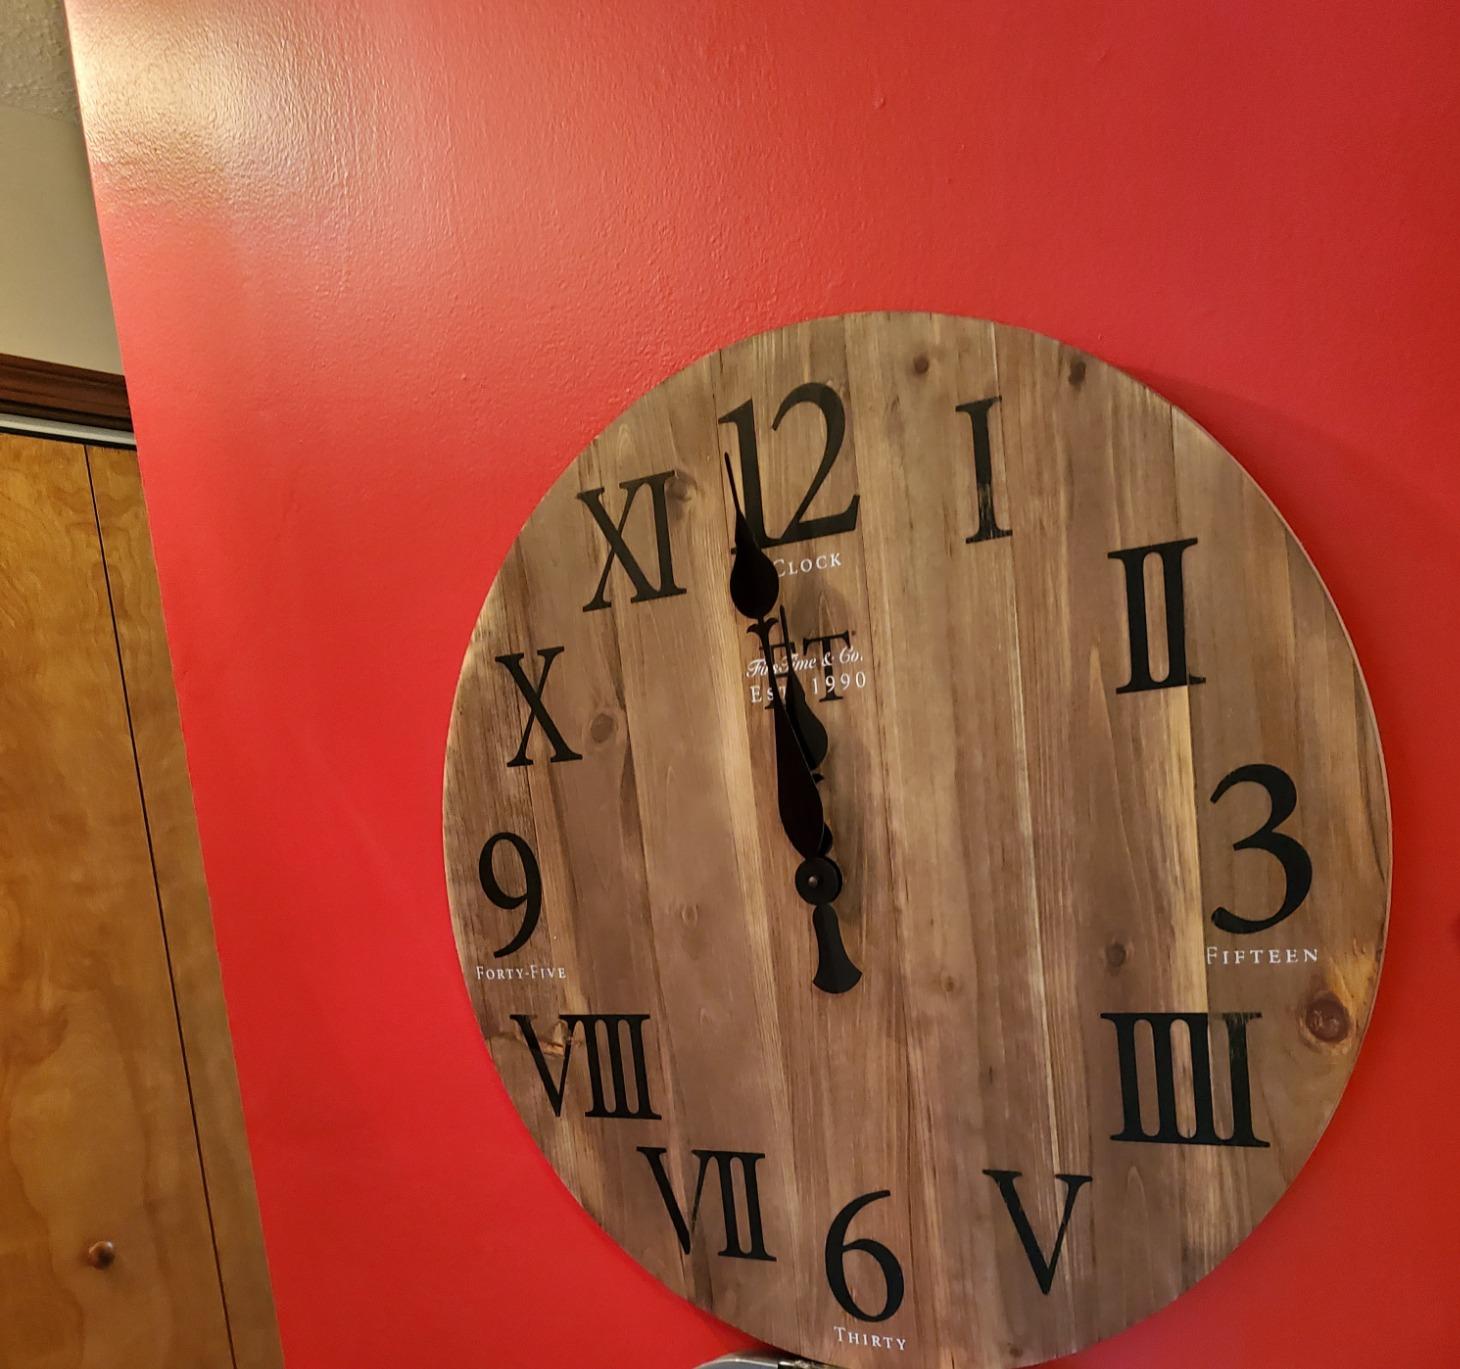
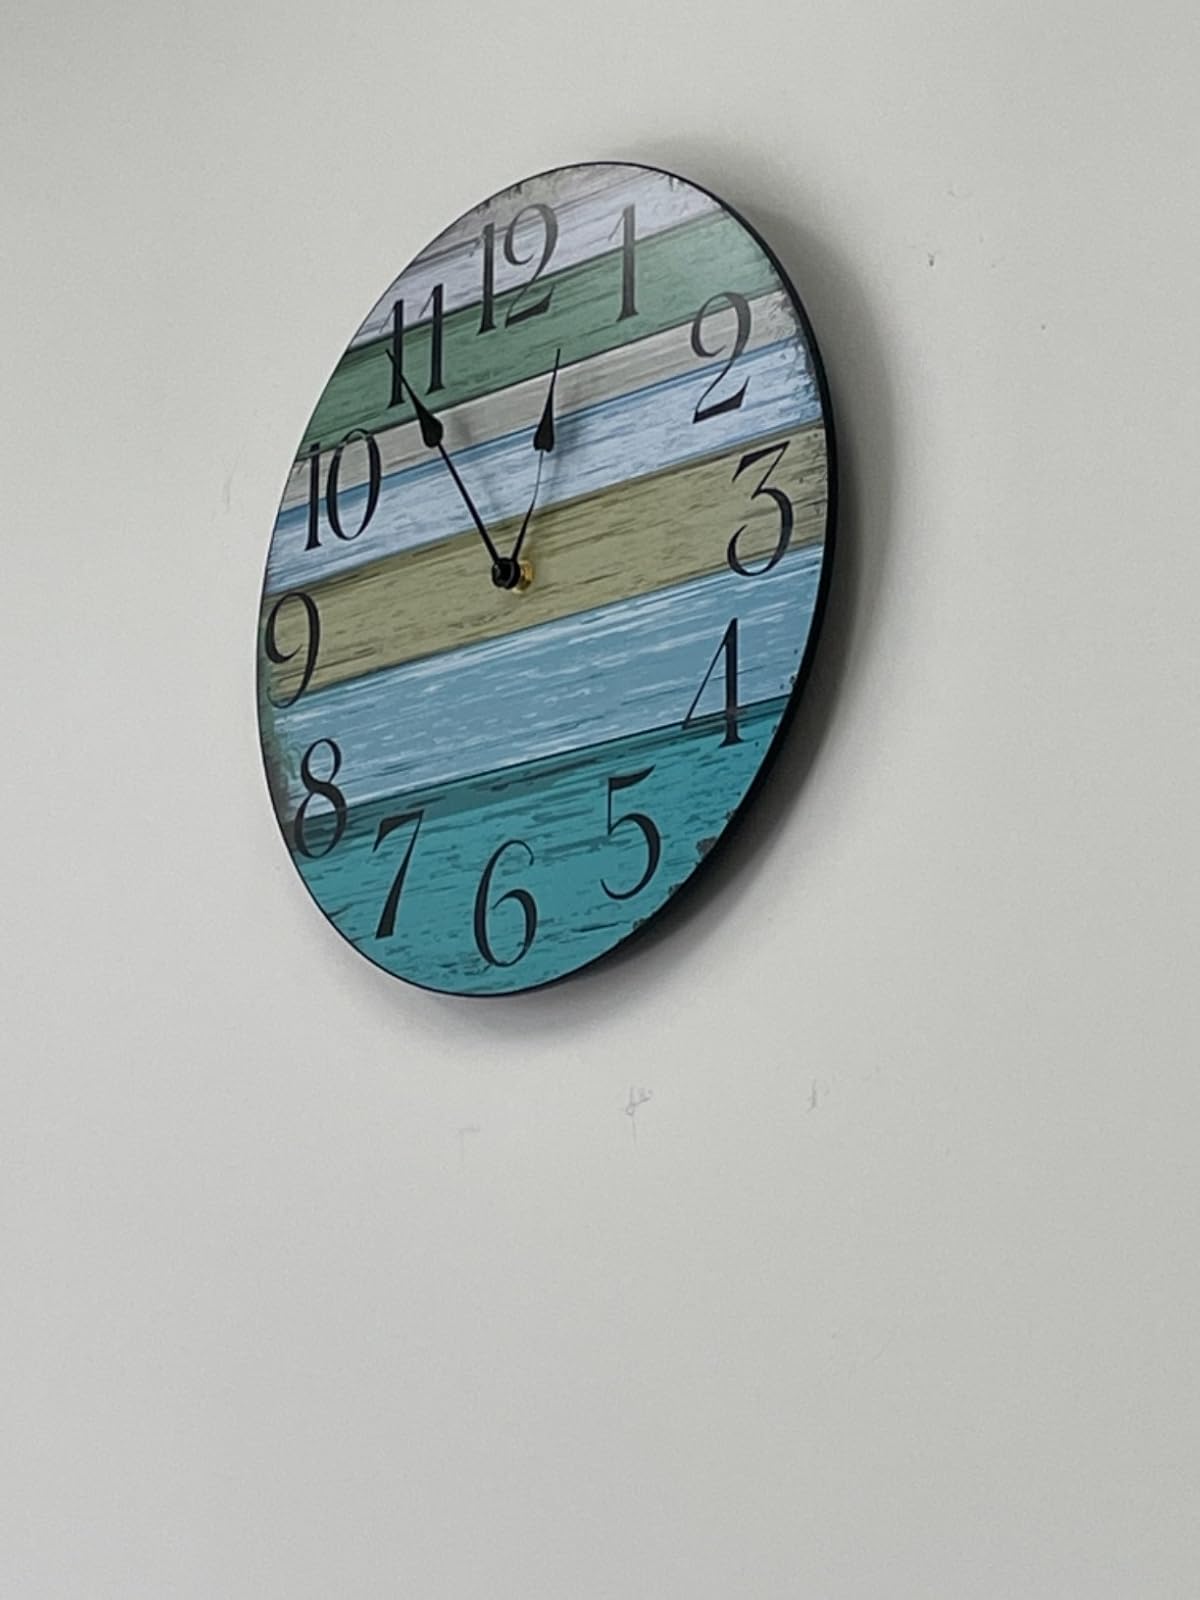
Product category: clock
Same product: no